Geography of Iran

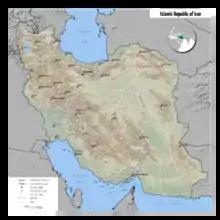
Locator map of Iran

Typically, one major town has dominated each basin, and there were complex economic relationships between the town and the hundreds of villages that surrounded it. In the higher elevations of the mountains rimming the basins, tribally organized groups practiced transhumance, moving with their herds of sheep and goats between traditionally established summer and winter pastures. There are no major river systems in the country, and historically transportation was by means of caravans that followed routes traversing gaps and passes in the mountains. The mountains also impeded easy access to the Persian Gulf and the Caspian Sea.